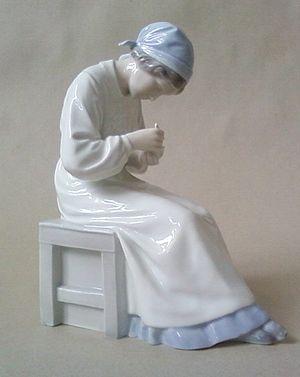
Bing & Grøndahl était un fabricant danois de porcelaine, fondé en 1853 par le sculpteur Frederik Vilhelm Grøndahl et les frères Meyer Hermann Bing et Jacob Herman Bing, marchands. La série de services de table Goéland devint connu comme le service de table national danois dans les années 1950, un foyer sur dix en possédant un. En 1987, Bing & Grøndahl fusionna avec la Fabrique royale de porcelaine pour devenir la Royal Copenhagen.